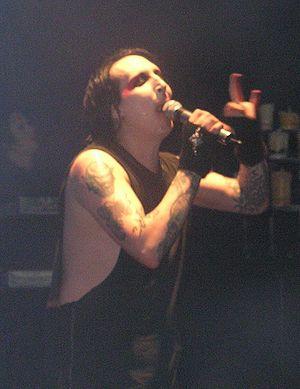
États-Unis : le FBI annonce avoir découvert un groupe suspecté de préparer un attentat contre les réserves de carburant de l'aéroport John F. Kennedy de New York. Les terroristes seraient quatre musulmans originaires de Trinité-et-Tobago et de Guyana.